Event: Nepal Earthquake
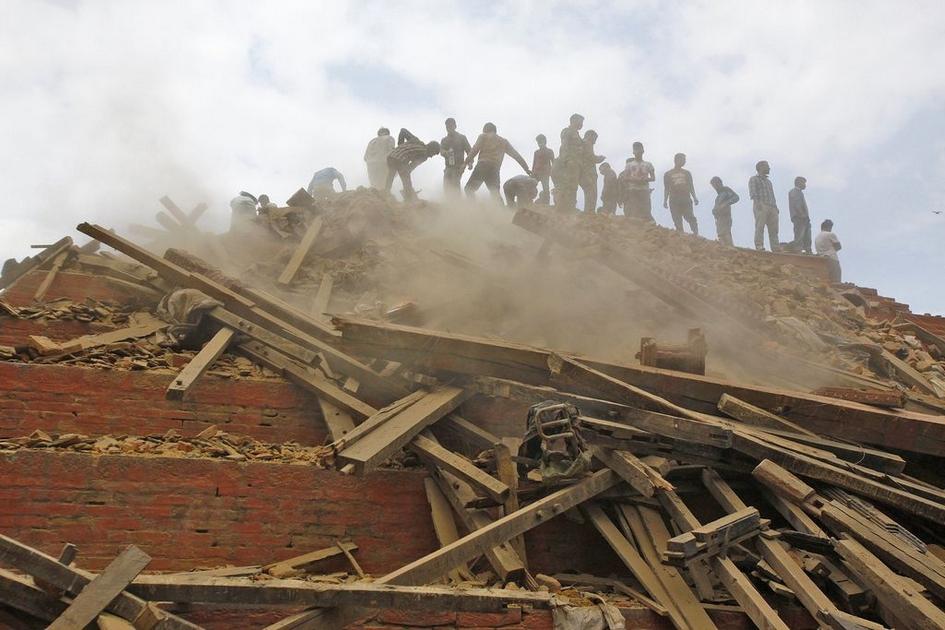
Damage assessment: damage